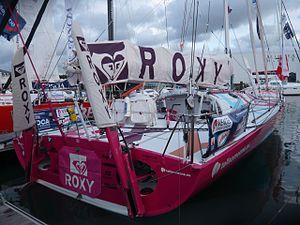
PRB, troisième du nom, est un monocoque conçu pour la course au large, il fait partie de la classe 60 pieds Open. Ce bateau est le seul à avoir remporté deux Vendée Globe.
Les 60 pieds IMOCA ou 60 pieds Open sont une classe des voiliers monocoques de 60 pieds, soit 18,288 mètres. Ils sont principalement destinés aux courses océaniques en solitaire ou en double, comme la Route du Rhum et le Vendée Globe, auquel leur développement est intimement lié.